International Fleet Review 2013

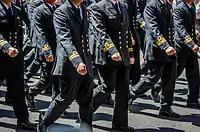

In 2011 the RAN invited over 50 nations to send a ship to participate in a fleet review to commemorate the centenary of the first entry in Sydney of the Australian Fleet. This event was considered a milestone in Australia’s maturity as a nation.